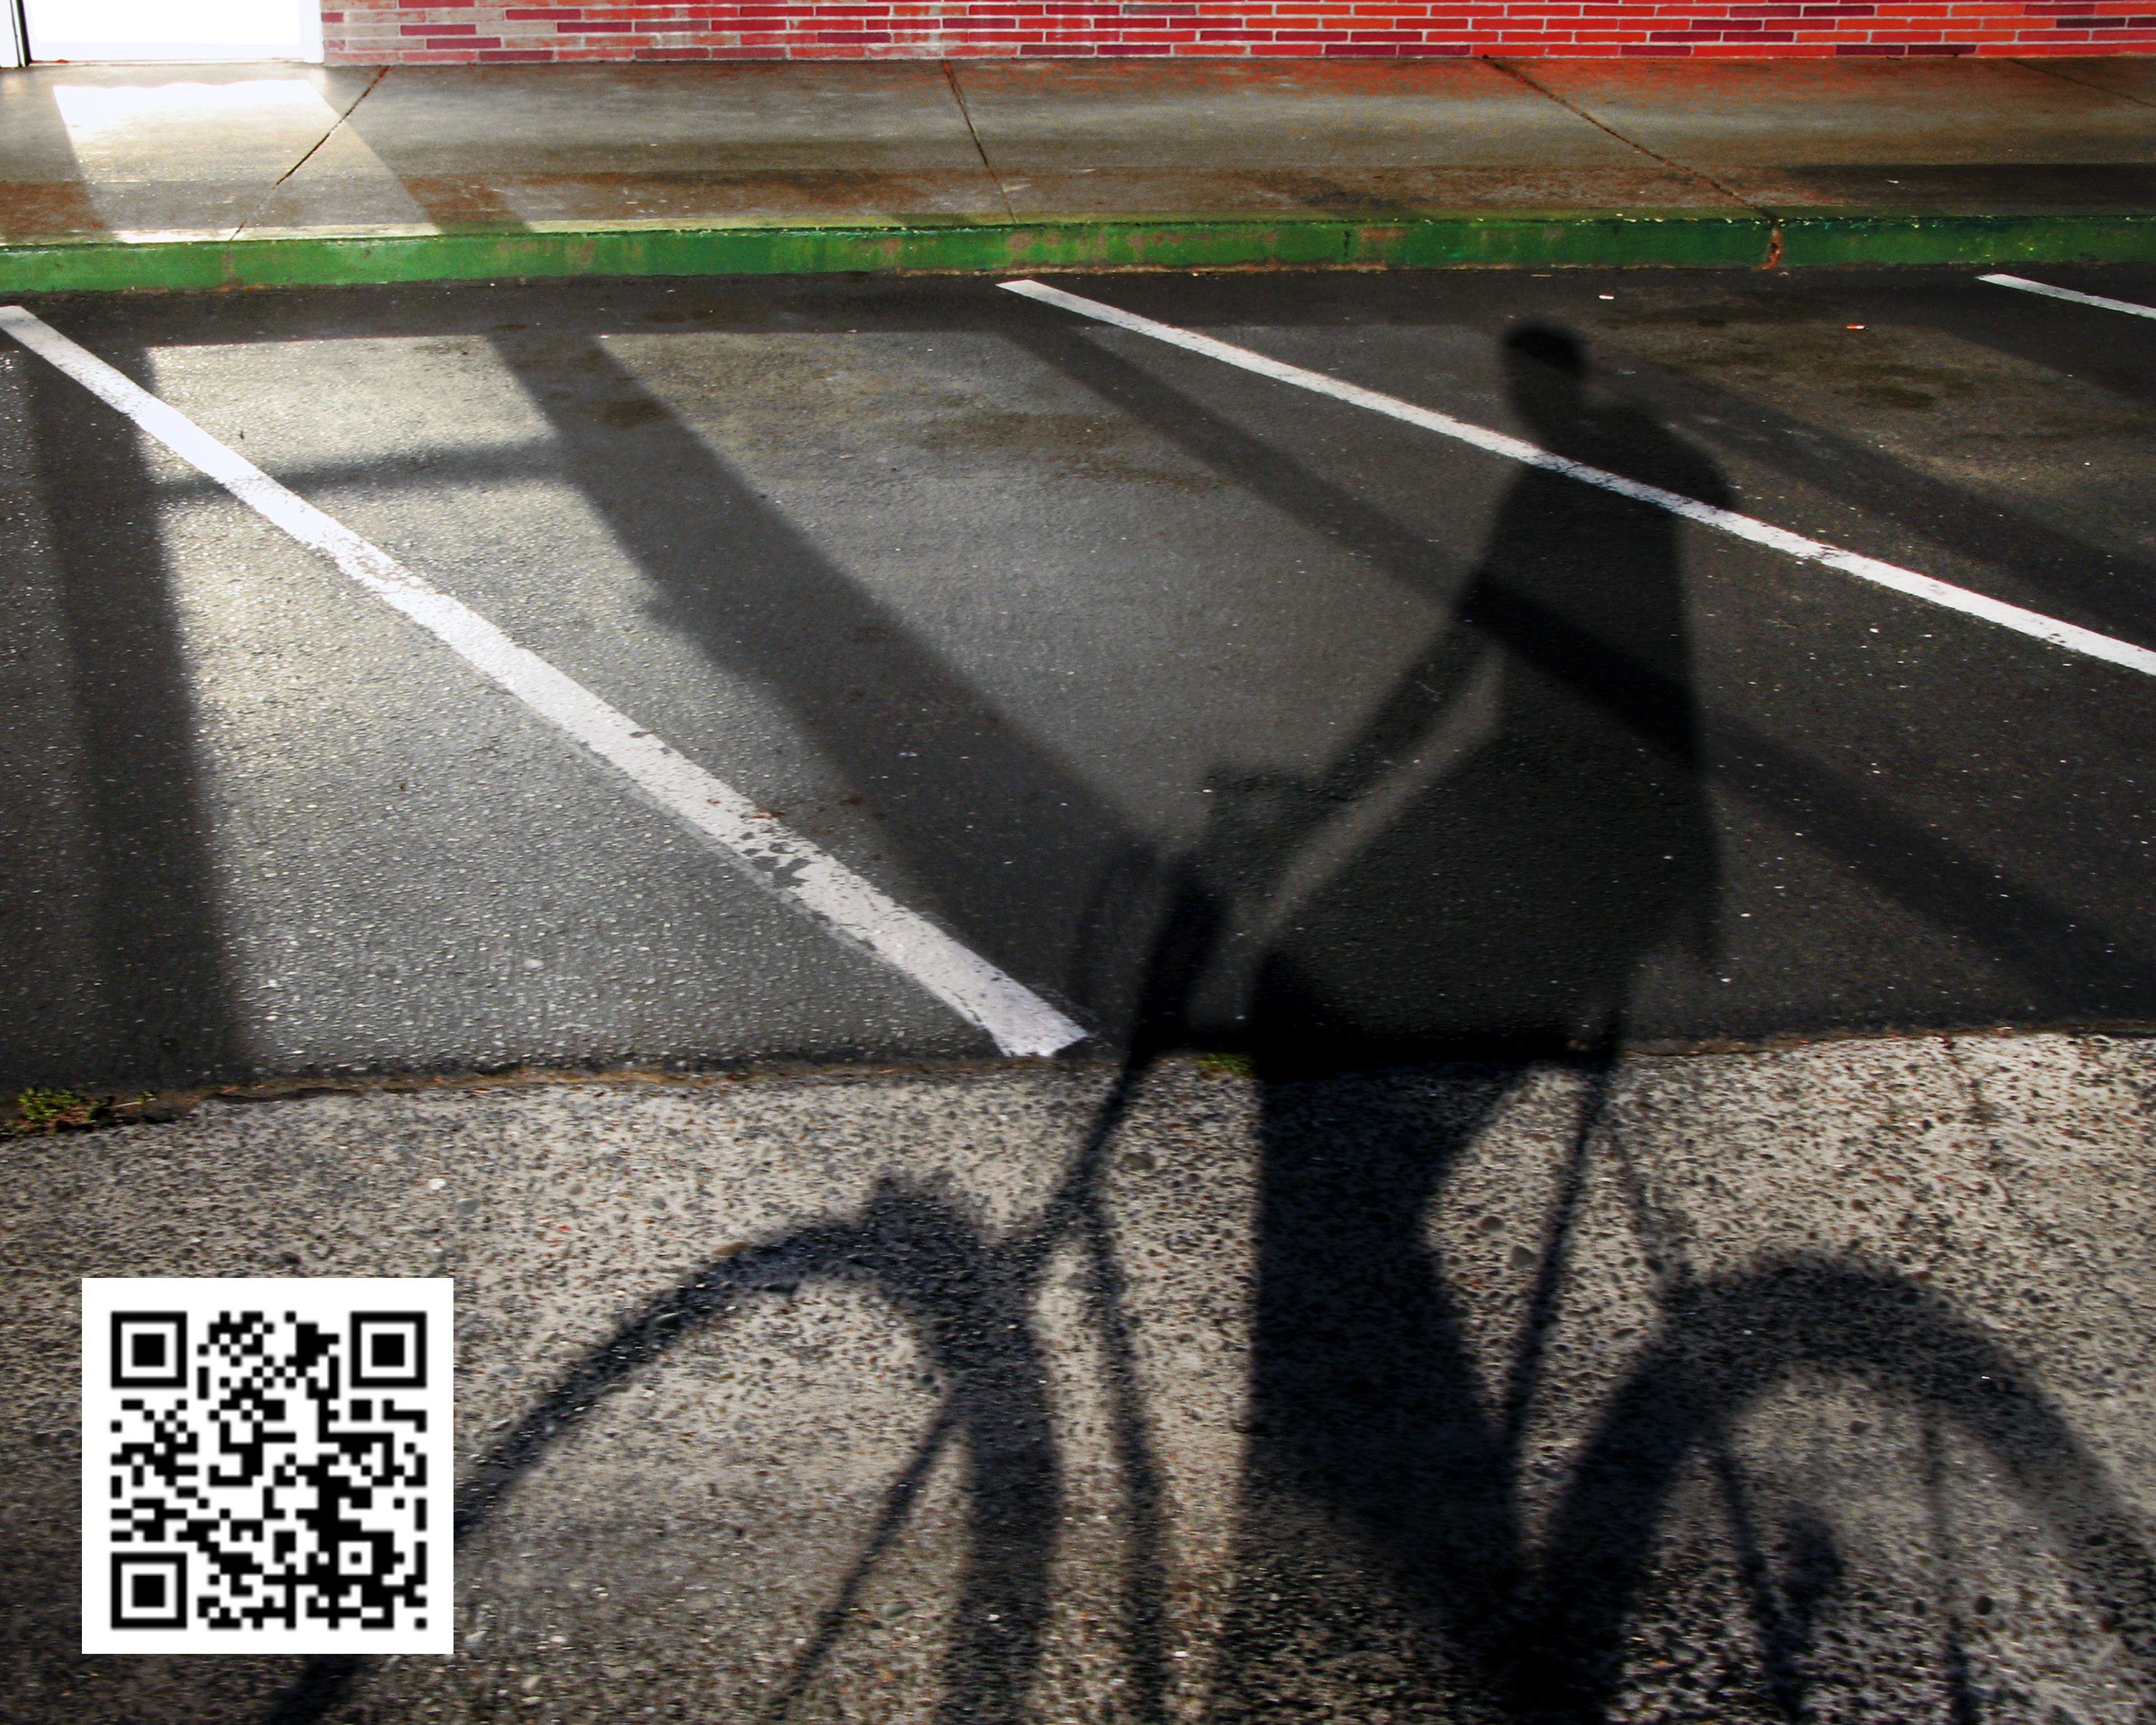
light, road, bicycle, asphalt, line, shadow, lane, infrastructure, shape, sacramento, secondsaturday, vox, road surface